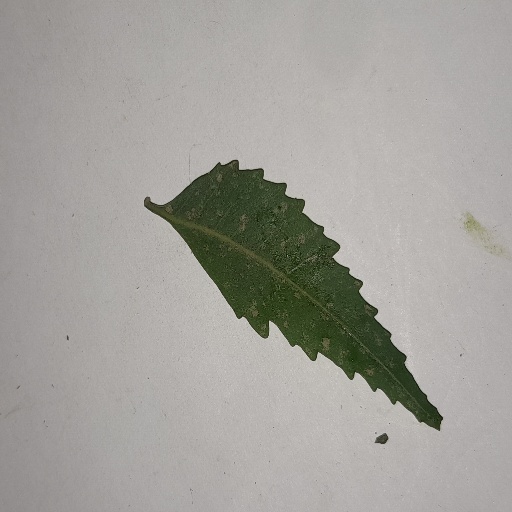
Species: Neem
Leaf condition: Powdery Mildew